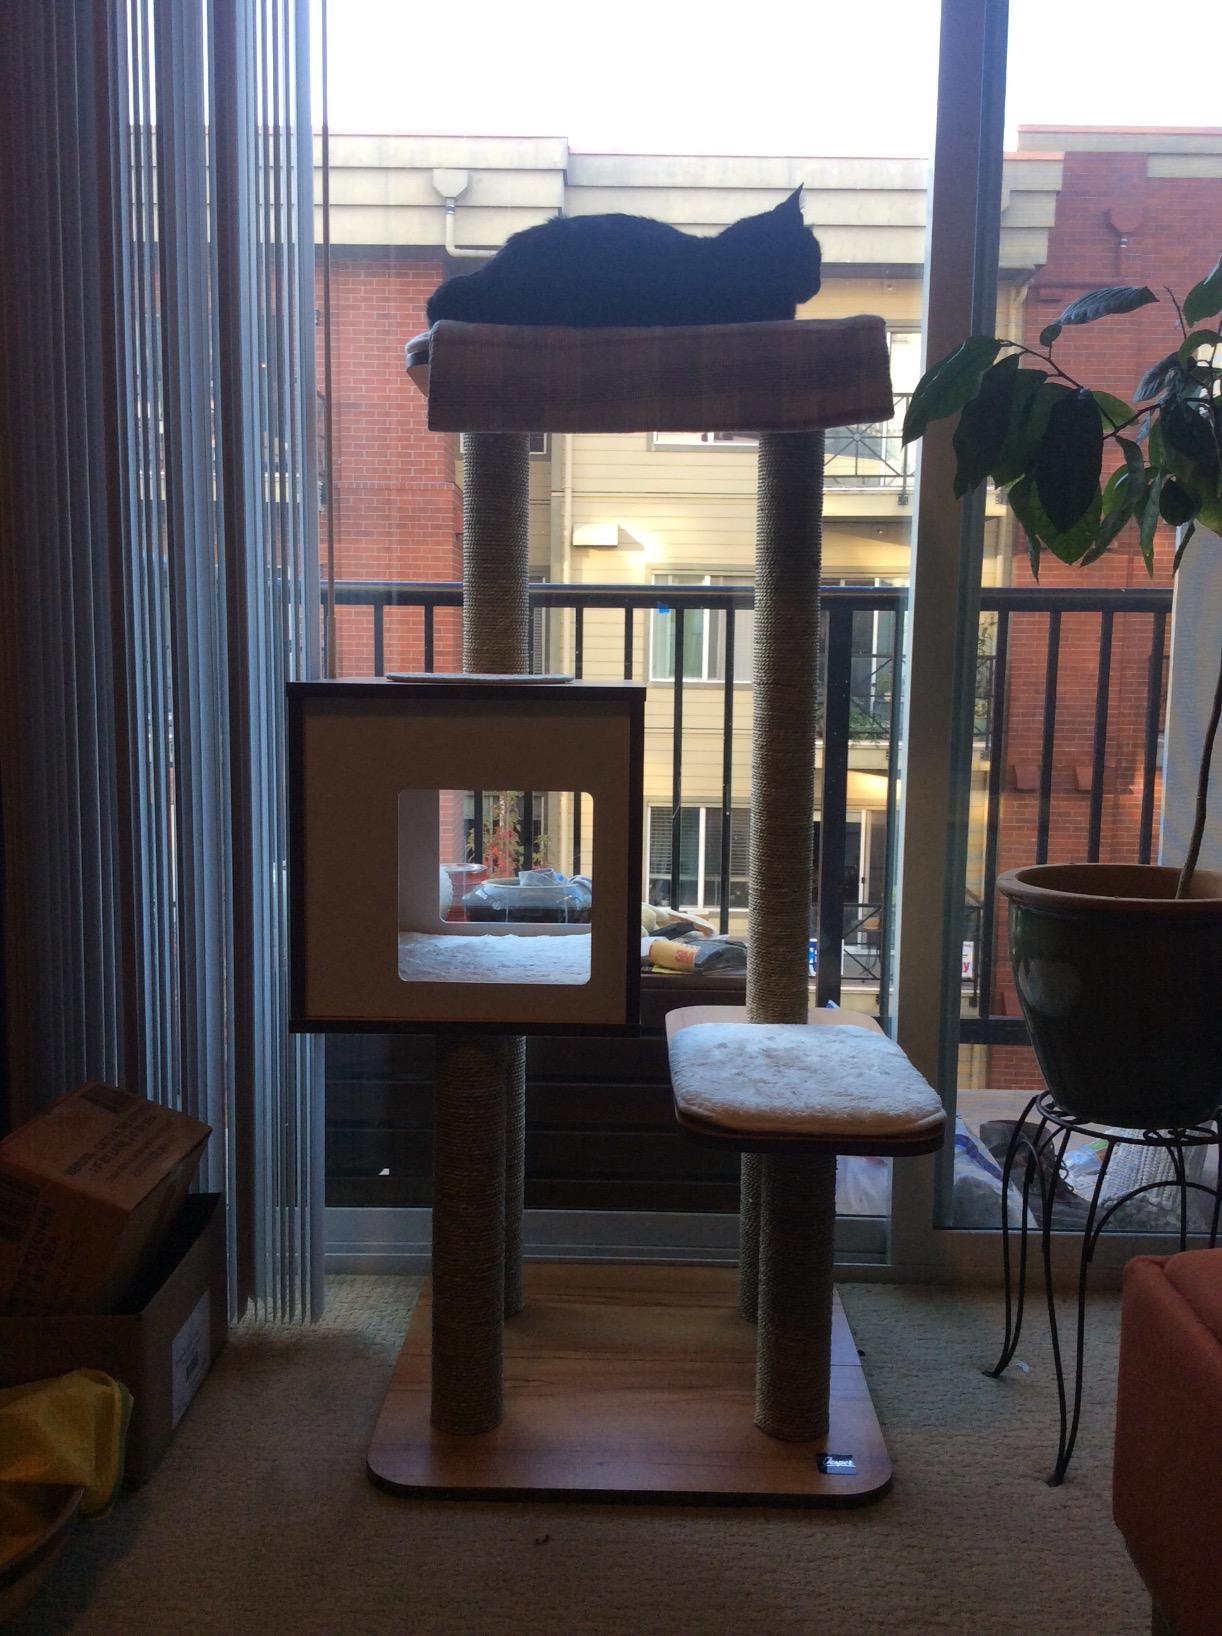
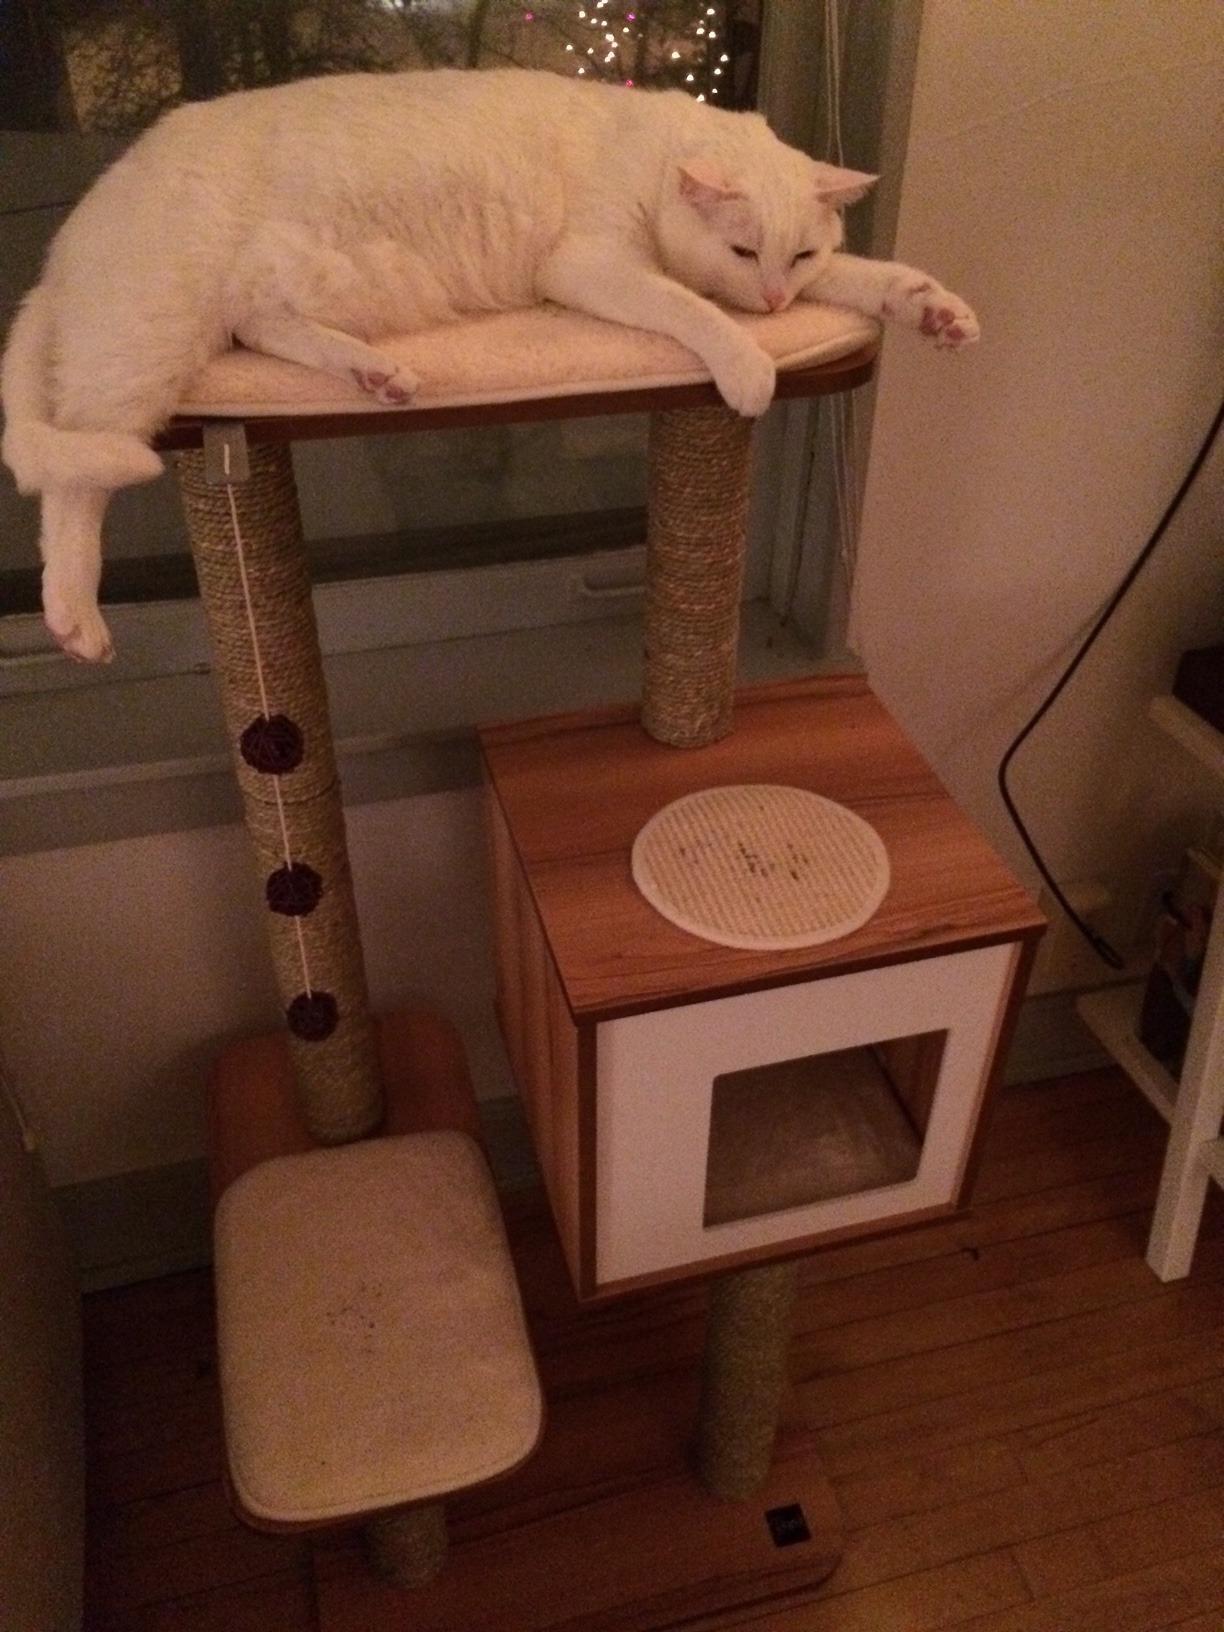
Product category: items_cat tree
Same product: yes